Western Sydney Stadium

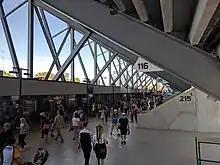
Concourse

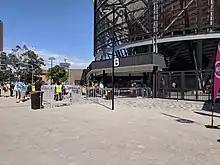
Main gate

The stadium's main purpose is hosting games for the three major football codes in New South Wales. The two major tenants are the Western Sydney Wanderers and the Parramatta Eels. The Wanderers host all A-League home matches, FFA Cup home games from the quarter-finals onwards and Asian Champions League games in the seasons they qualify. The Parramatta Eels host most of their NRL matches, including finals, at the stadium. The Wests Tigers and Canterbury-Bankstown Bulldogs also use the stadium as an alternative venue while Canterbury ended using the stadium as an alternate venue in 2022. These clubs, alongside the South Sydney Rabbitohs, confirmed they'd use the stadium as a temporary home ground from mid 2020 while Stadium Australia is redeveloped. However, this redevelopment never occurred due to the COVID-19 pandemic. As a result of the Sydney Football Stadium redevelopment, the New South Wales Waratahs played 3 Super Rugby matches at the new stadium in their 2019 season.